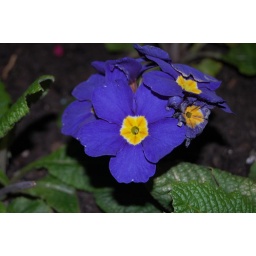
blue flowers in george sq